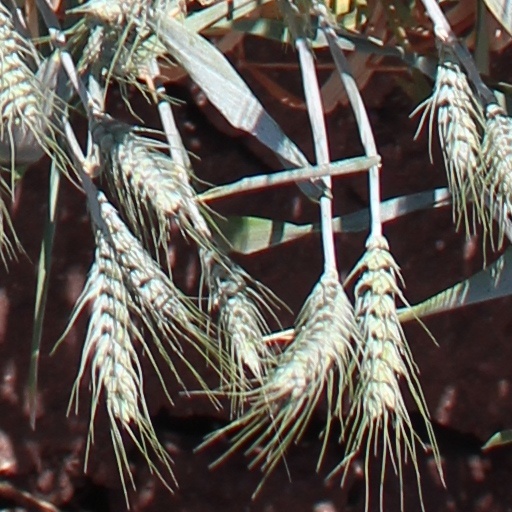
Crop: wheat